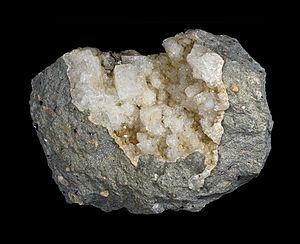
Chabazite-Ca Localité
La chabazite-Ca est une espèce minérale du groupe des silicates sous-groupe des tectosilicates de la famille des zéolites, agréées par l'I.M.A. elle est le pôle calcique de la série des chabazites qui comprend : la Chabazite-Ca, Chabazite-K, Chabazite-Na, Chabazite-Sr.
La chabazite n'est pas une espèce minérale mais désigne une série de quatre espèces du groupe des silicates, sous-groupe des tectosilicates de la famille des zéolites qui sont trigonales, isométriques, agréées par l'I.M.A. : la chabazite-Ca, chabazite-K, chabazite-Na, chabazite-Sr.